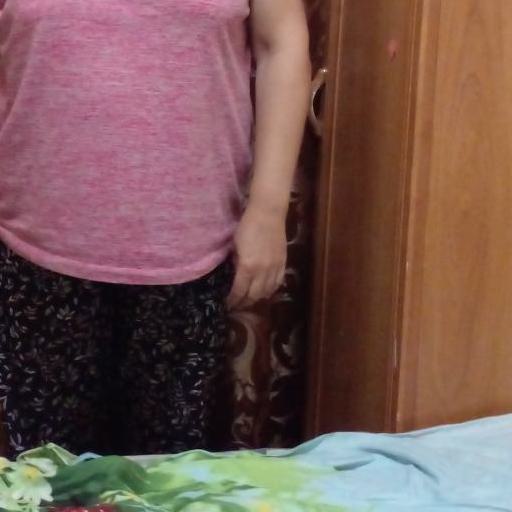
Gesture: no_gesture